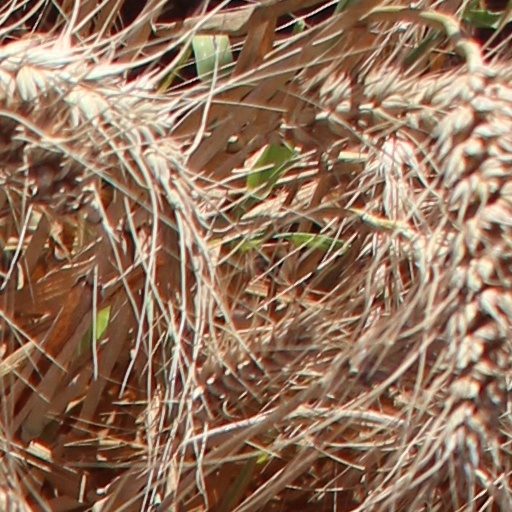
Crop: wheat